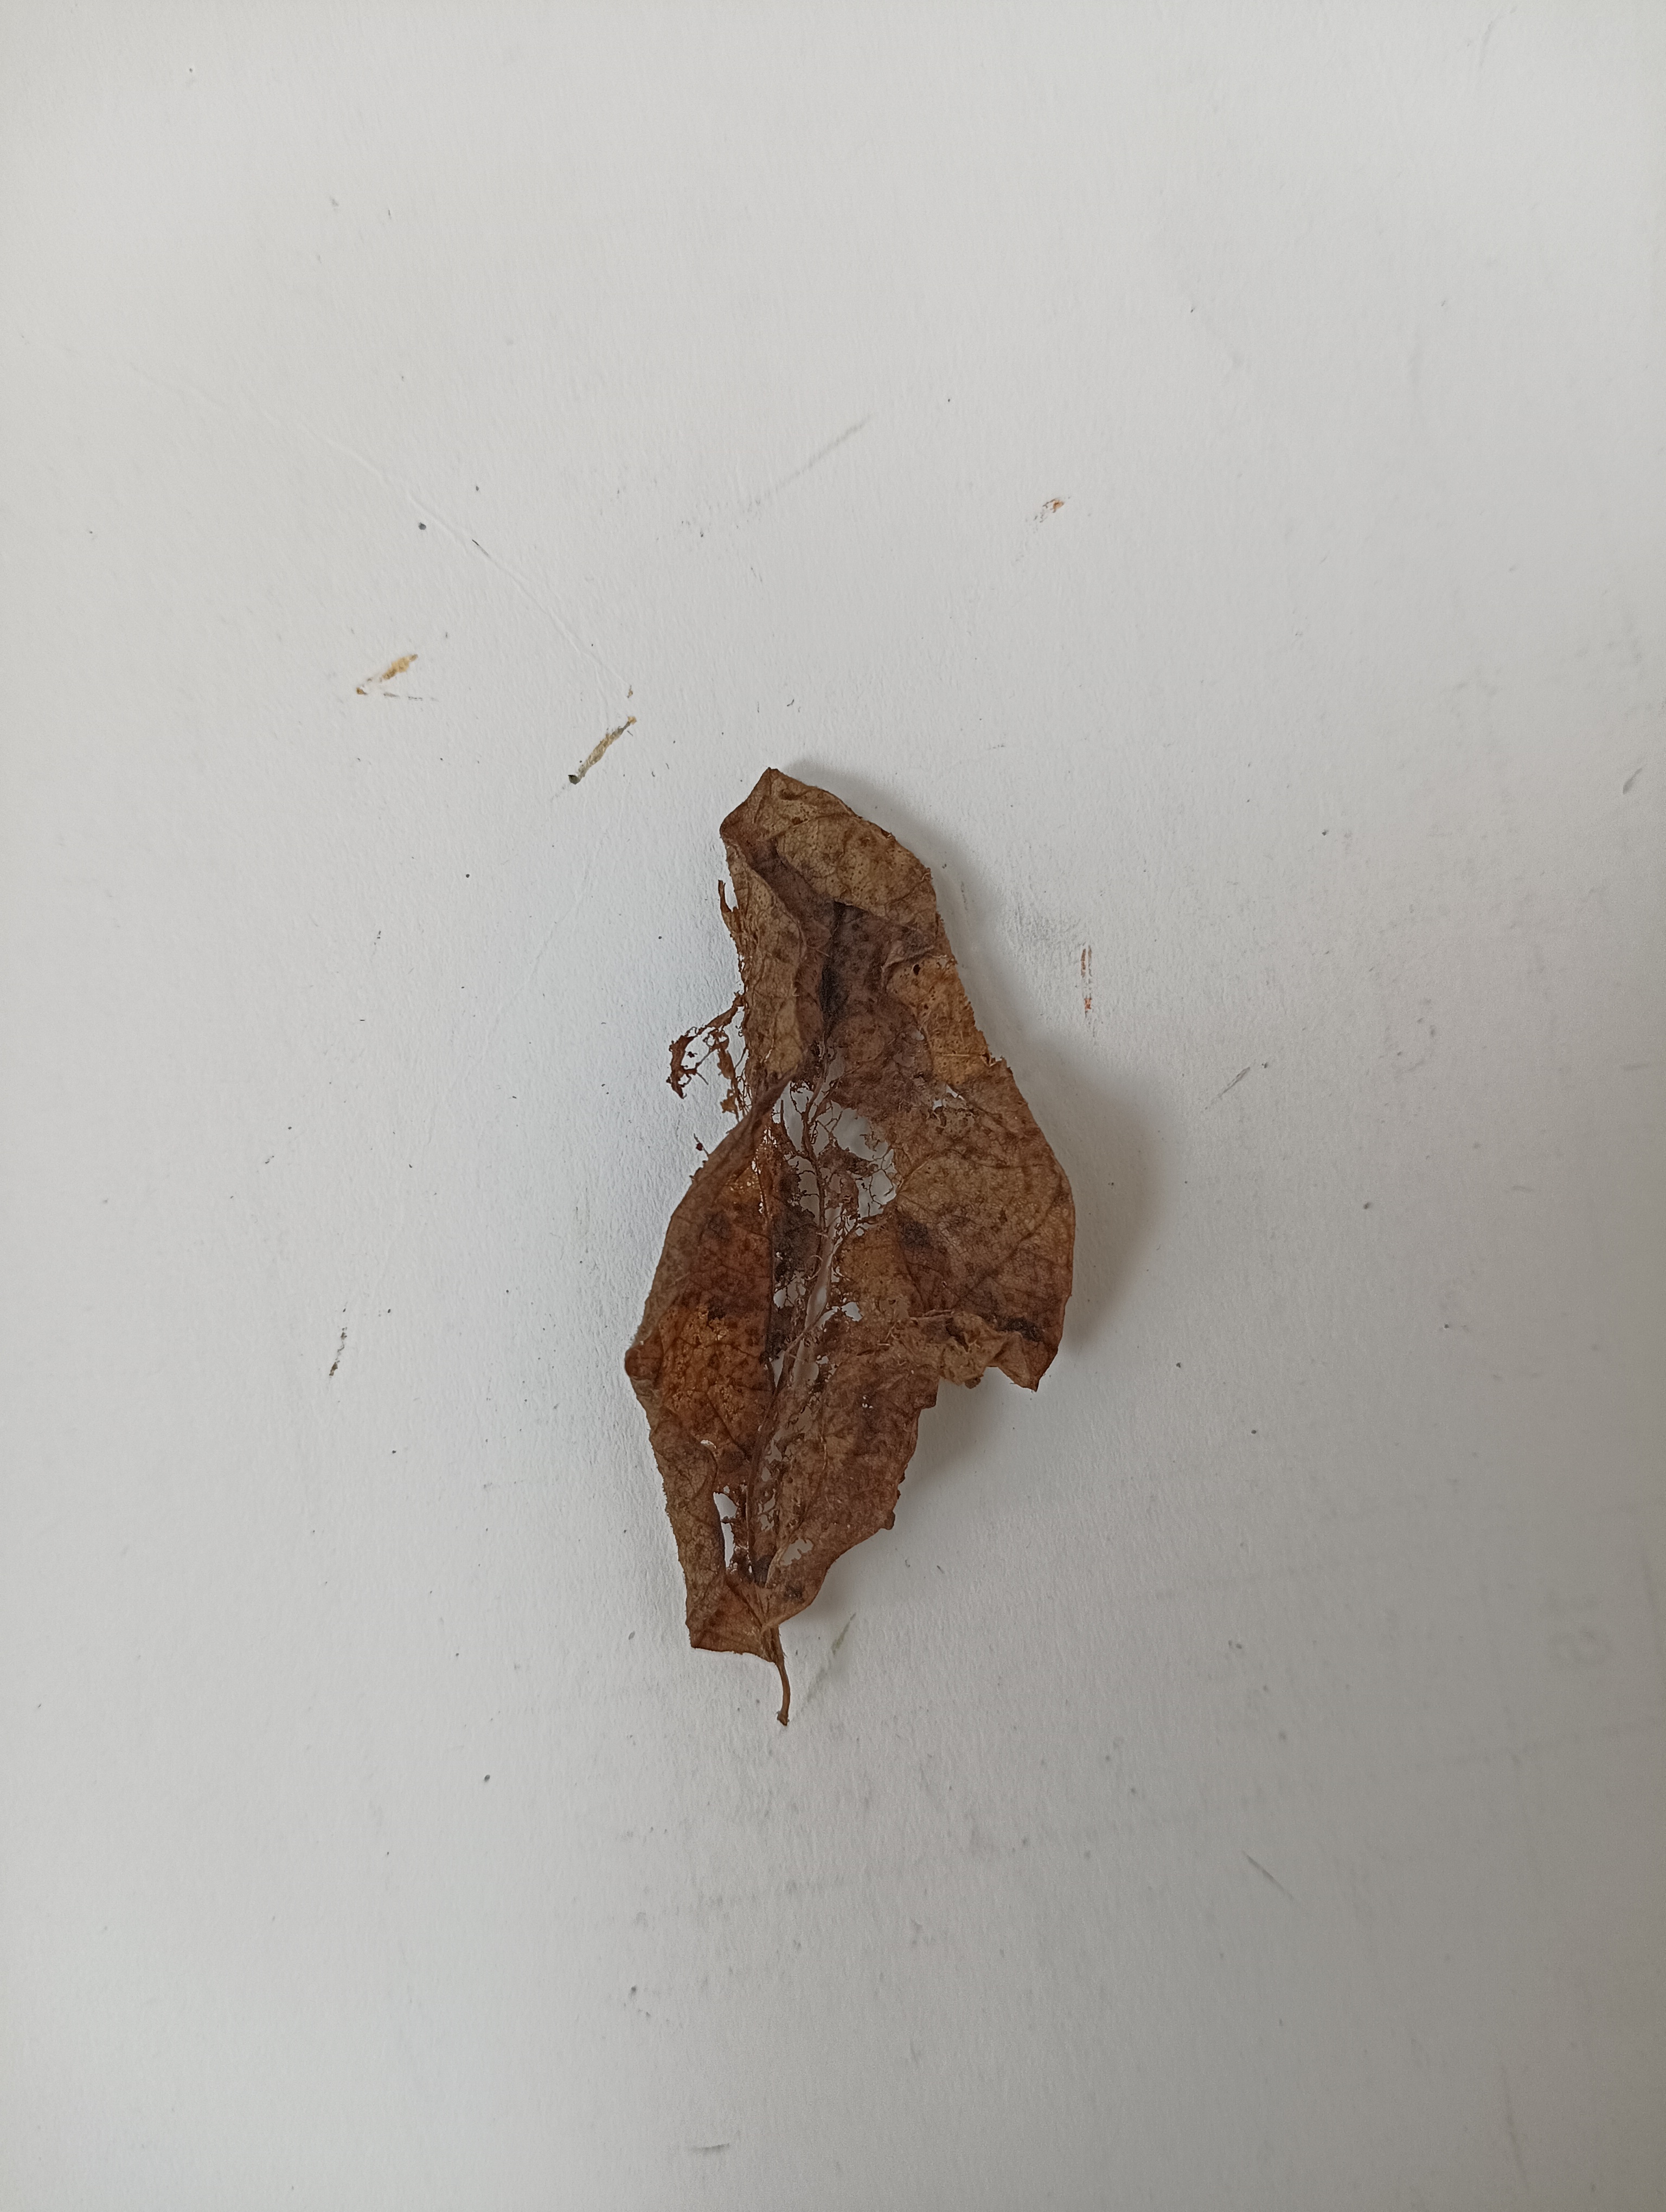
Label: Dry_leaf